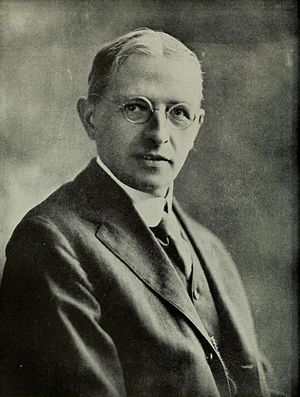
Henry Norris Russell
Henry Norris Russell var en amerikansk astronom. Samtidig med Ejnar Hertzsprung, men uafhængigt af denne, opstillede han i 1910 Hertzsprung-Russell-diagrammet.